Congo (novel)

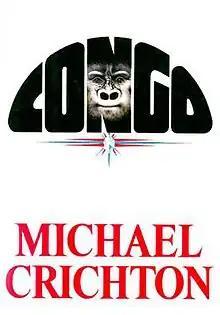
First edition cover

Congo is a 1980 science fiction novel by Michael Crichton, the fifth under his own name and the fifteenth overall. The novel centers on an expedition searching for diamonds and investigating the mysterious deaths of a previous expedition in the dense tropical rainforest of the Congo. Crichton calls "Congo" a lost world novel in the tradition founded by Henry Rider Haggard's "King Solomon's Mines", featuring the mines of that work's title.